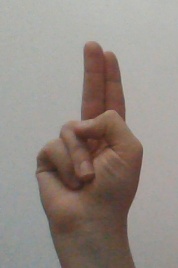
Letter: taa